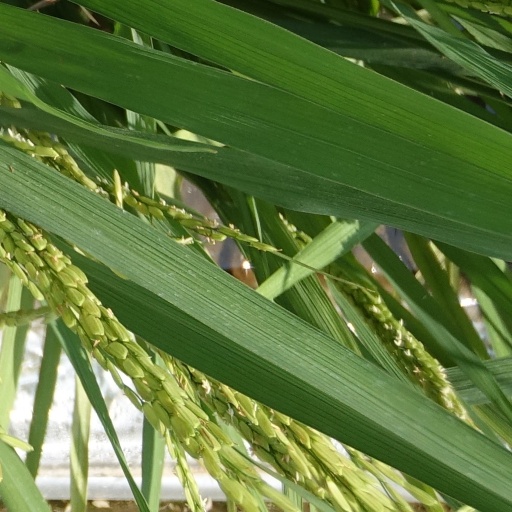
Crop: rice